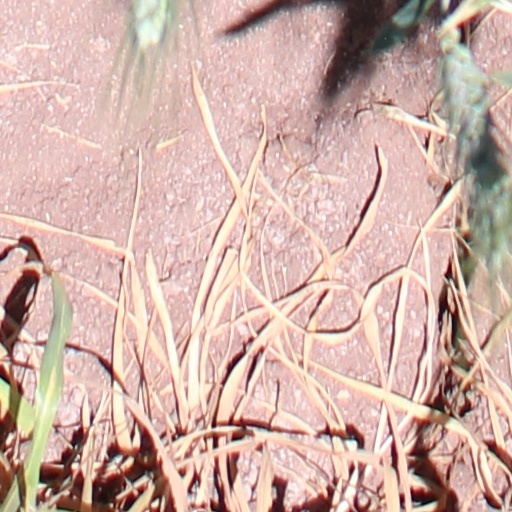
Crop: wheat